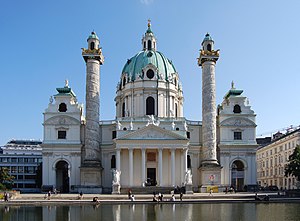
Johann Bernhard Fischer von Erlach
Karlskirken, Wien fra 1715 som Johann von Erlach var arkitekten bag.
Johann Bernhard Fischer von Erlach, var en østrigsk arkitekt under barokken.